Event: Nepal Earthquake
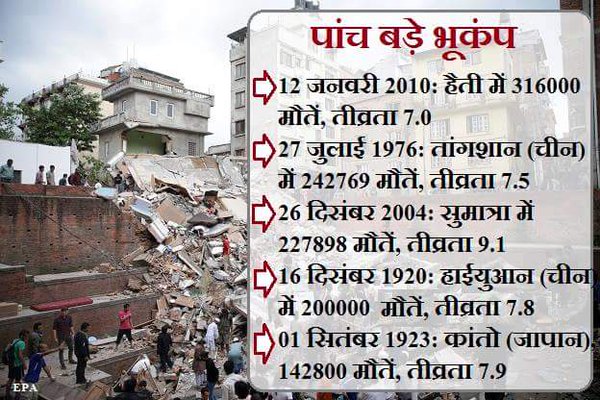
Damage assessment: damage